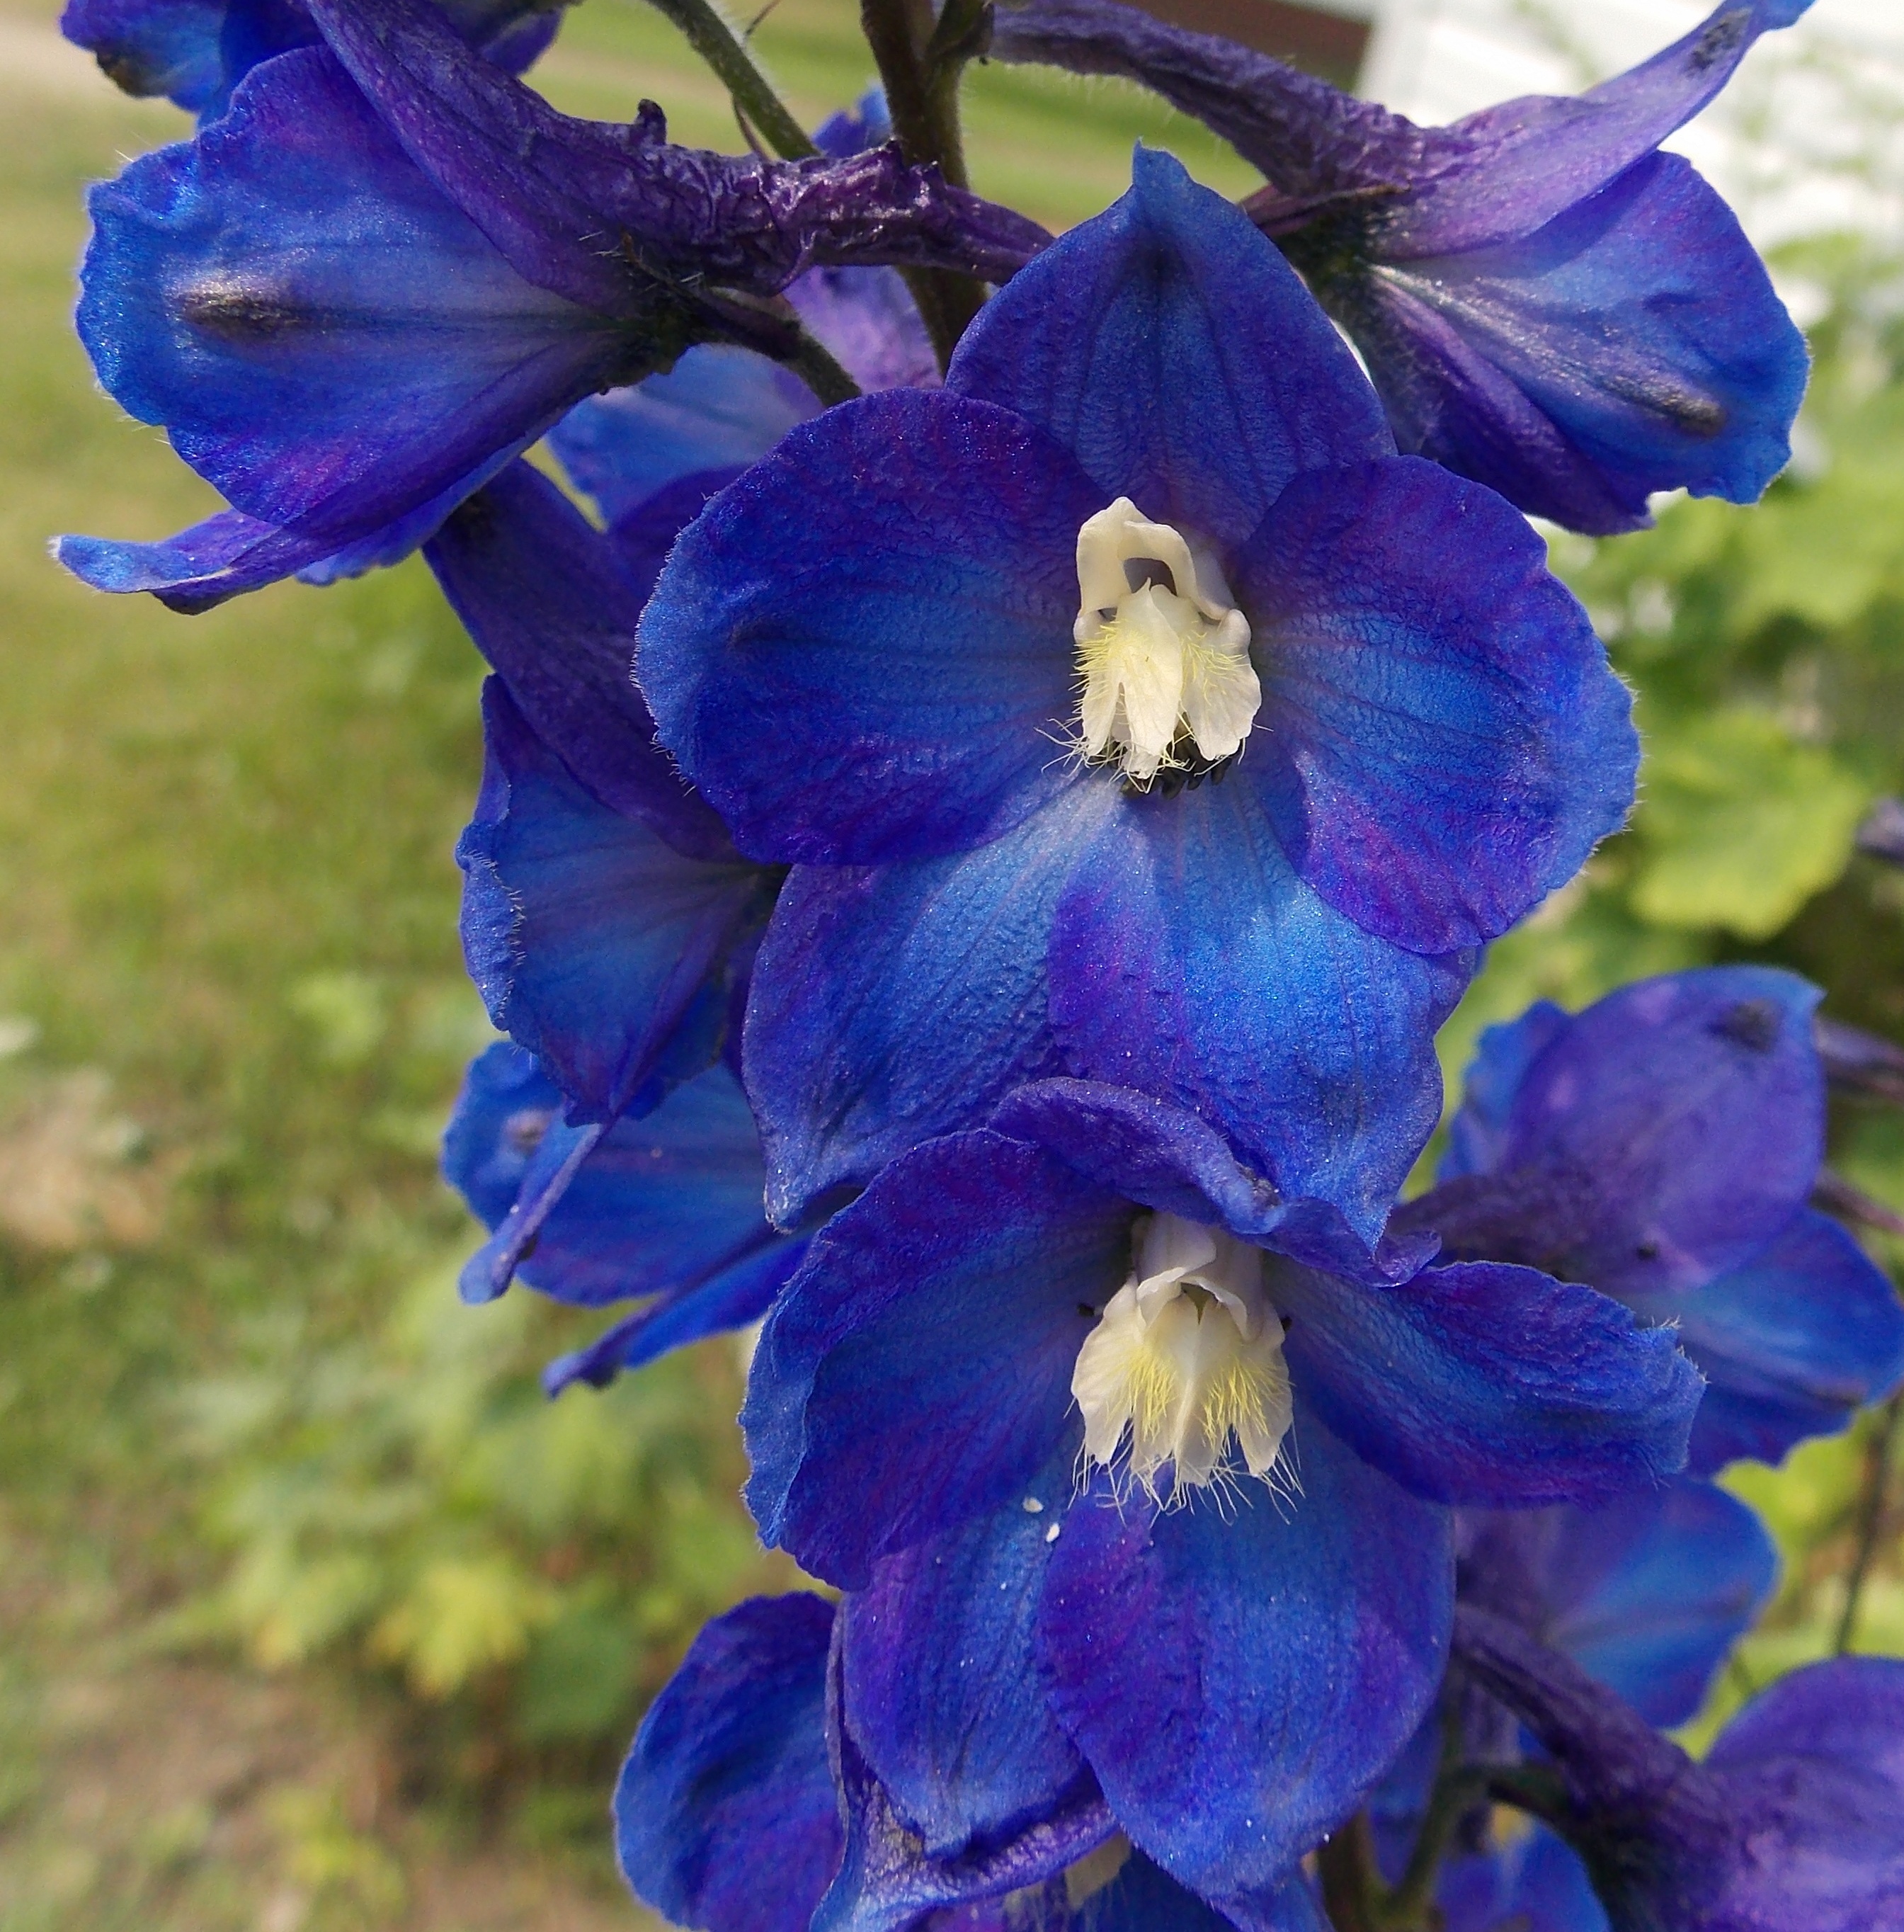
plant, flower, floral, green, blooming, blue, flora, plants, flowers, leaves, background, iris, eye, blossoms, spikes, tall, fleurs, gardens, ornamental, blooms, buttercup, flowering, viola, flowering plant, delphinium, land plant, violet family, colorado blue columbine, iris family